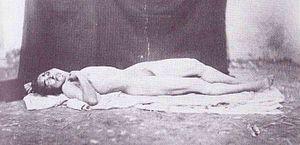
Photographie de Marie Baday (victime de Dumollard) par Bernabé en 1855 sur le parvis de l'église de Tramoyes.
Martin Dumollard, né le 21 avril 1810 à Tramoyes dans l'Ain et mort guillotiné le 8 mars 1862 à Montluel également dans l'Ain, est un journalier français, connu pour avoir agressé et assassiné des domestiques lyonnaises. Les futures victimes sont abordées à Lyon par Dumollard qui leur propose une place attrayante en Côtière de l'Ain. Convaincues, elles finissent par le suivre et, durant leurs pérégrinations à pied, Dumollard les agresse. La totalité des douze agressions ou tentatives d'agressions connues se produisent à la fin des années 1850 et au début des années 1860 jusqu'à celle de Marie Pichon le 28 mai 1861. Il est alors rapidement arrêté, ainsi que sa femme et complice, Marie-Anne Martinet, qui fait recel des effets personnels des domestiques pour son utilisation propre ou pour la revente. Leur procès se déroule du 29 janvier au 1ᵉʳ février 1862 : Martin Dumollard est condamné à mort et son épouse à vingt ans de travaux forcés. Cette affaire, qui précède d'une trentaine d'années celle de Joseph Vacher, a eu un grand retentissement en France ; elle est souvent considérée comme la première affaire de tueur en série en France.